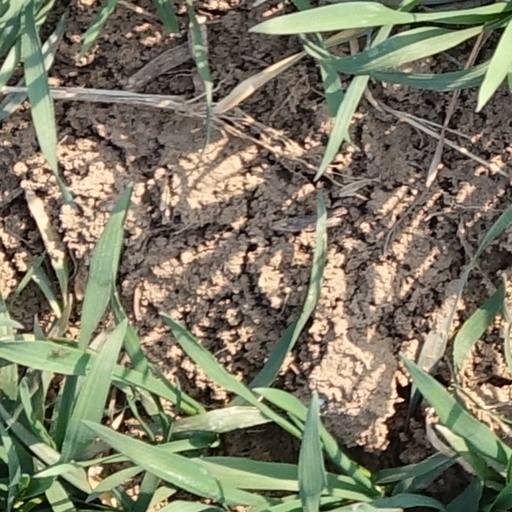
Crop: wheat